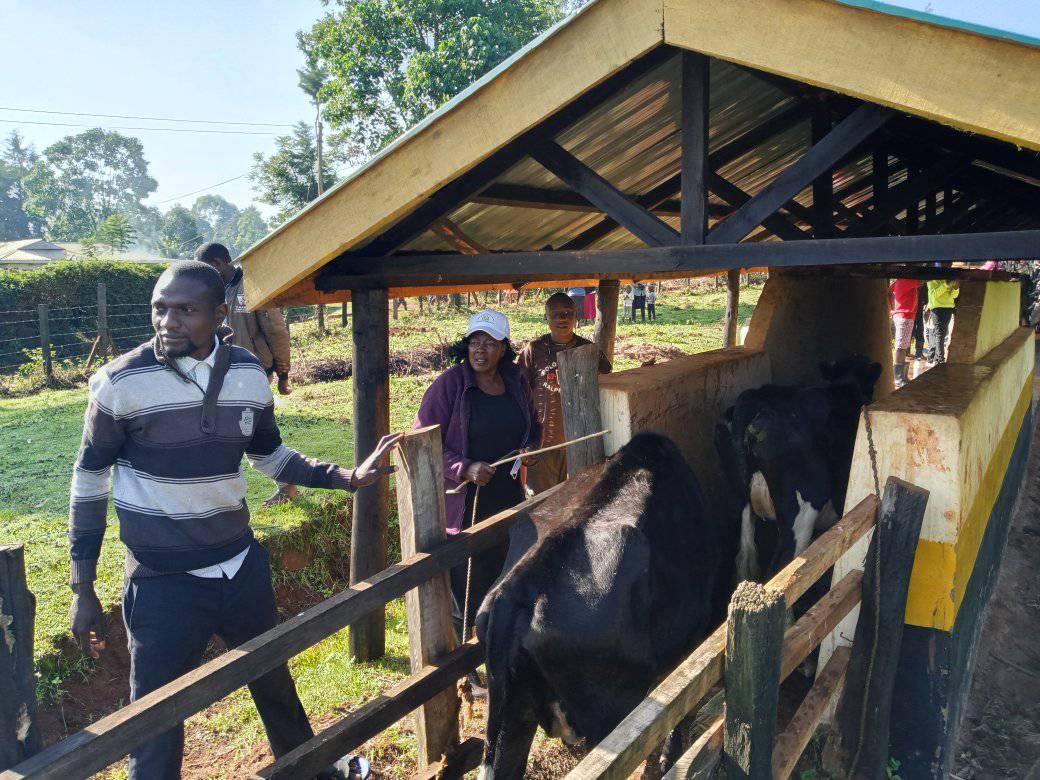
Watu wamekusanyika shambani wakiangalia ng'ombe wa maziwa kwa nia ya kununua. Ng'ombe wamesimama ndani ya zizi, hapo kwa shambani wakiwa na afya nzuri na mwili iliyojaza. Baadhi ya watu wanazungumza na mwenye shamba huku wengine wakishuhudu.